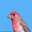
Label: bird